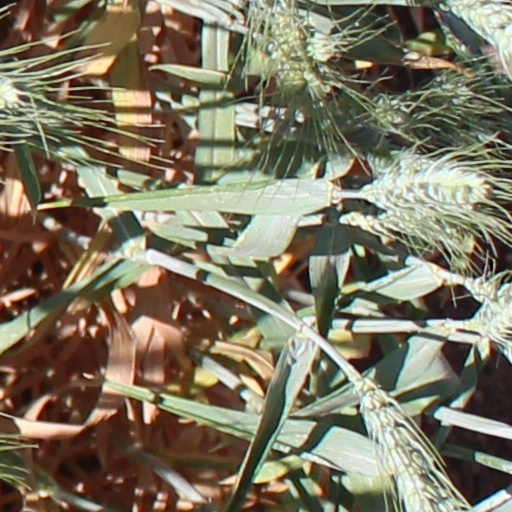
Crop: wheat